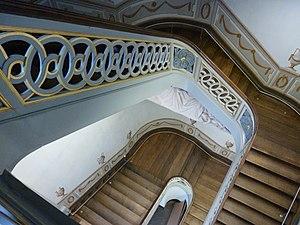
Le Grand Curtius est un ensemble muséal situé à Liège en Belgique inauguré en 2009. Il regroupe les collections de plusieurs musées liégeois : le musée Curtius, le musée d'art religieux et d'art mosan, le musée d'armes et le musée du verre ainsi que l'ancienne collection d’égyptologie de l'université de Liège.